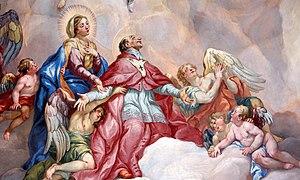
Intercession de Charles Borromée supporté par la vierge Marie (1714). Fresque peinte par Johann Michael Rottmayr (1654-1730) sur le dôme de l'Église Saint-Charles-Borromée, à Vienne.
L'église Saint-Charles-Borromée est une église catholique située sur la Karlsplatz dans le 4ᵉ arrondissement de Vienne, Autriche. Cette église à coupole, consacrée au saint Charles Borromée et rattachée à l'archidiocèse de Vienne, est considérée l'un des plus beaux exemples d'architecture baroque du XVIIIᵉ siècle en Europe centrale.